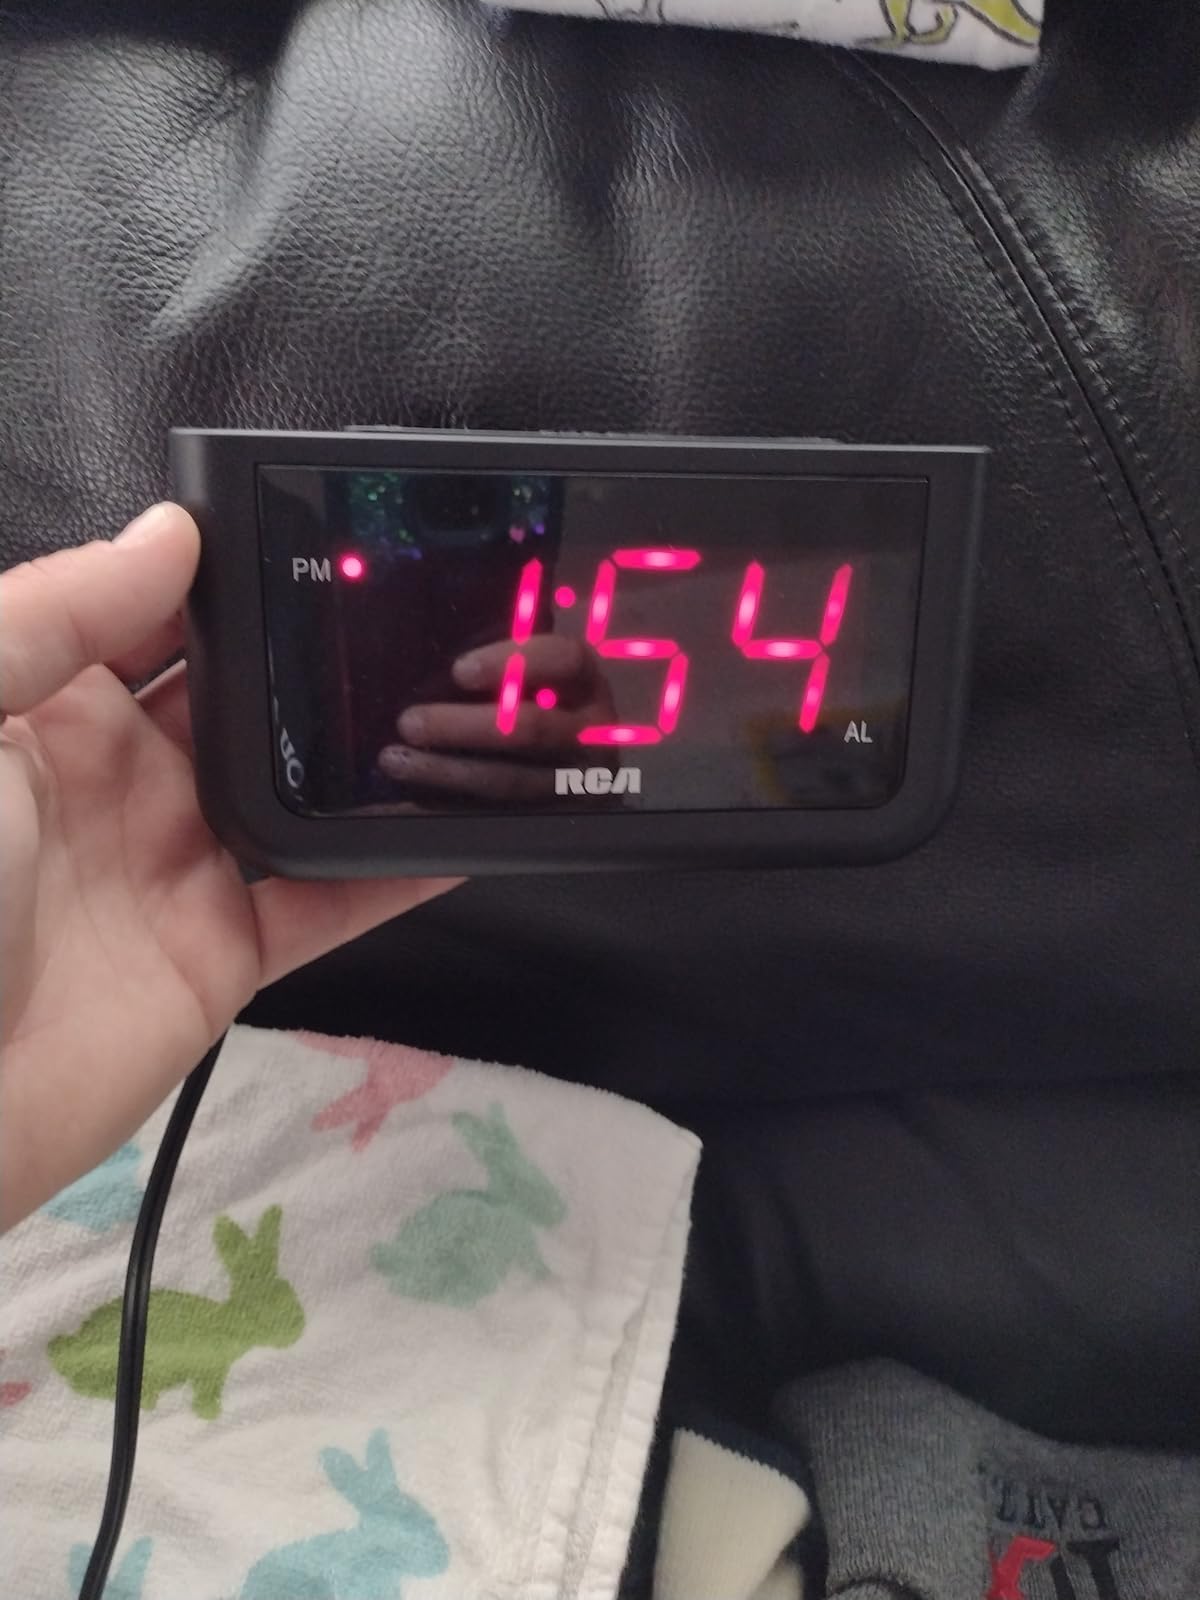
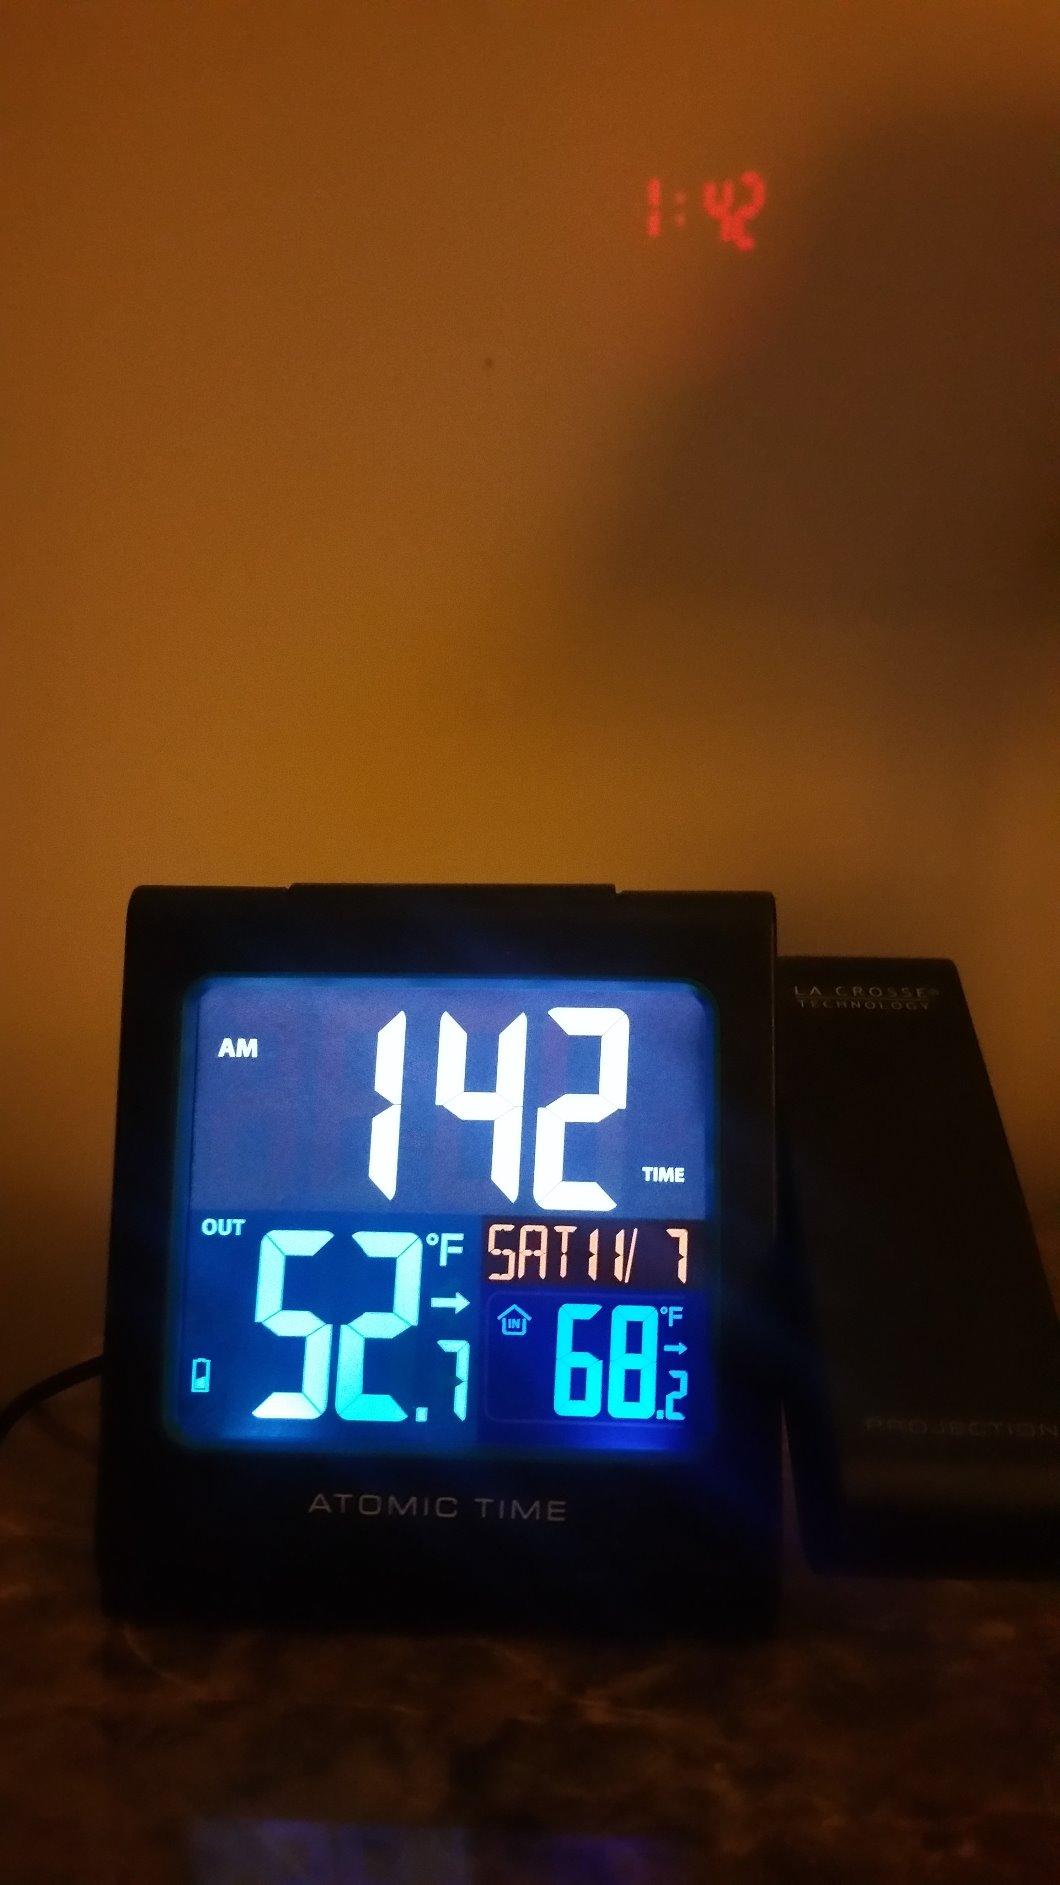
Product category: clock
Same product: no